Daniela Hantuchová

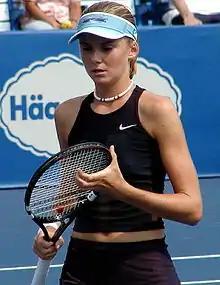
Hantuchová in 2005

Hantuchová started the year as the world No. 38 at the Gold Coast Hardcourts, where she lost to Justine Henin in the second round. At the Adidas International, Hantuchová was knocked out in the second round by Meghann Shaughnessy and went on to play at the Australian Open. In the singles, she was seeded 32nd and lost in the third round to second seed Venus Williams. In the doubles, she and partner Arantxa Sánchez Vicario were seeded thirteenth and reached the final, where they lost to Martina Hingis and Anna Kournikova. In the mixed doubles, she and partner Kevin Ullyett also reached the final, where they beat Gastón Etlis and Paola Suárez, securing Hantuchová her second Grand Slam title in as many years.